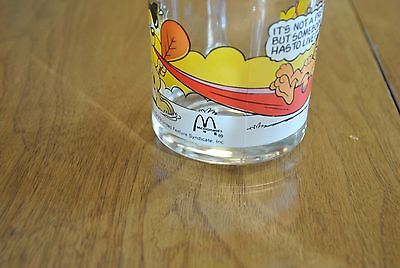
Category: mug